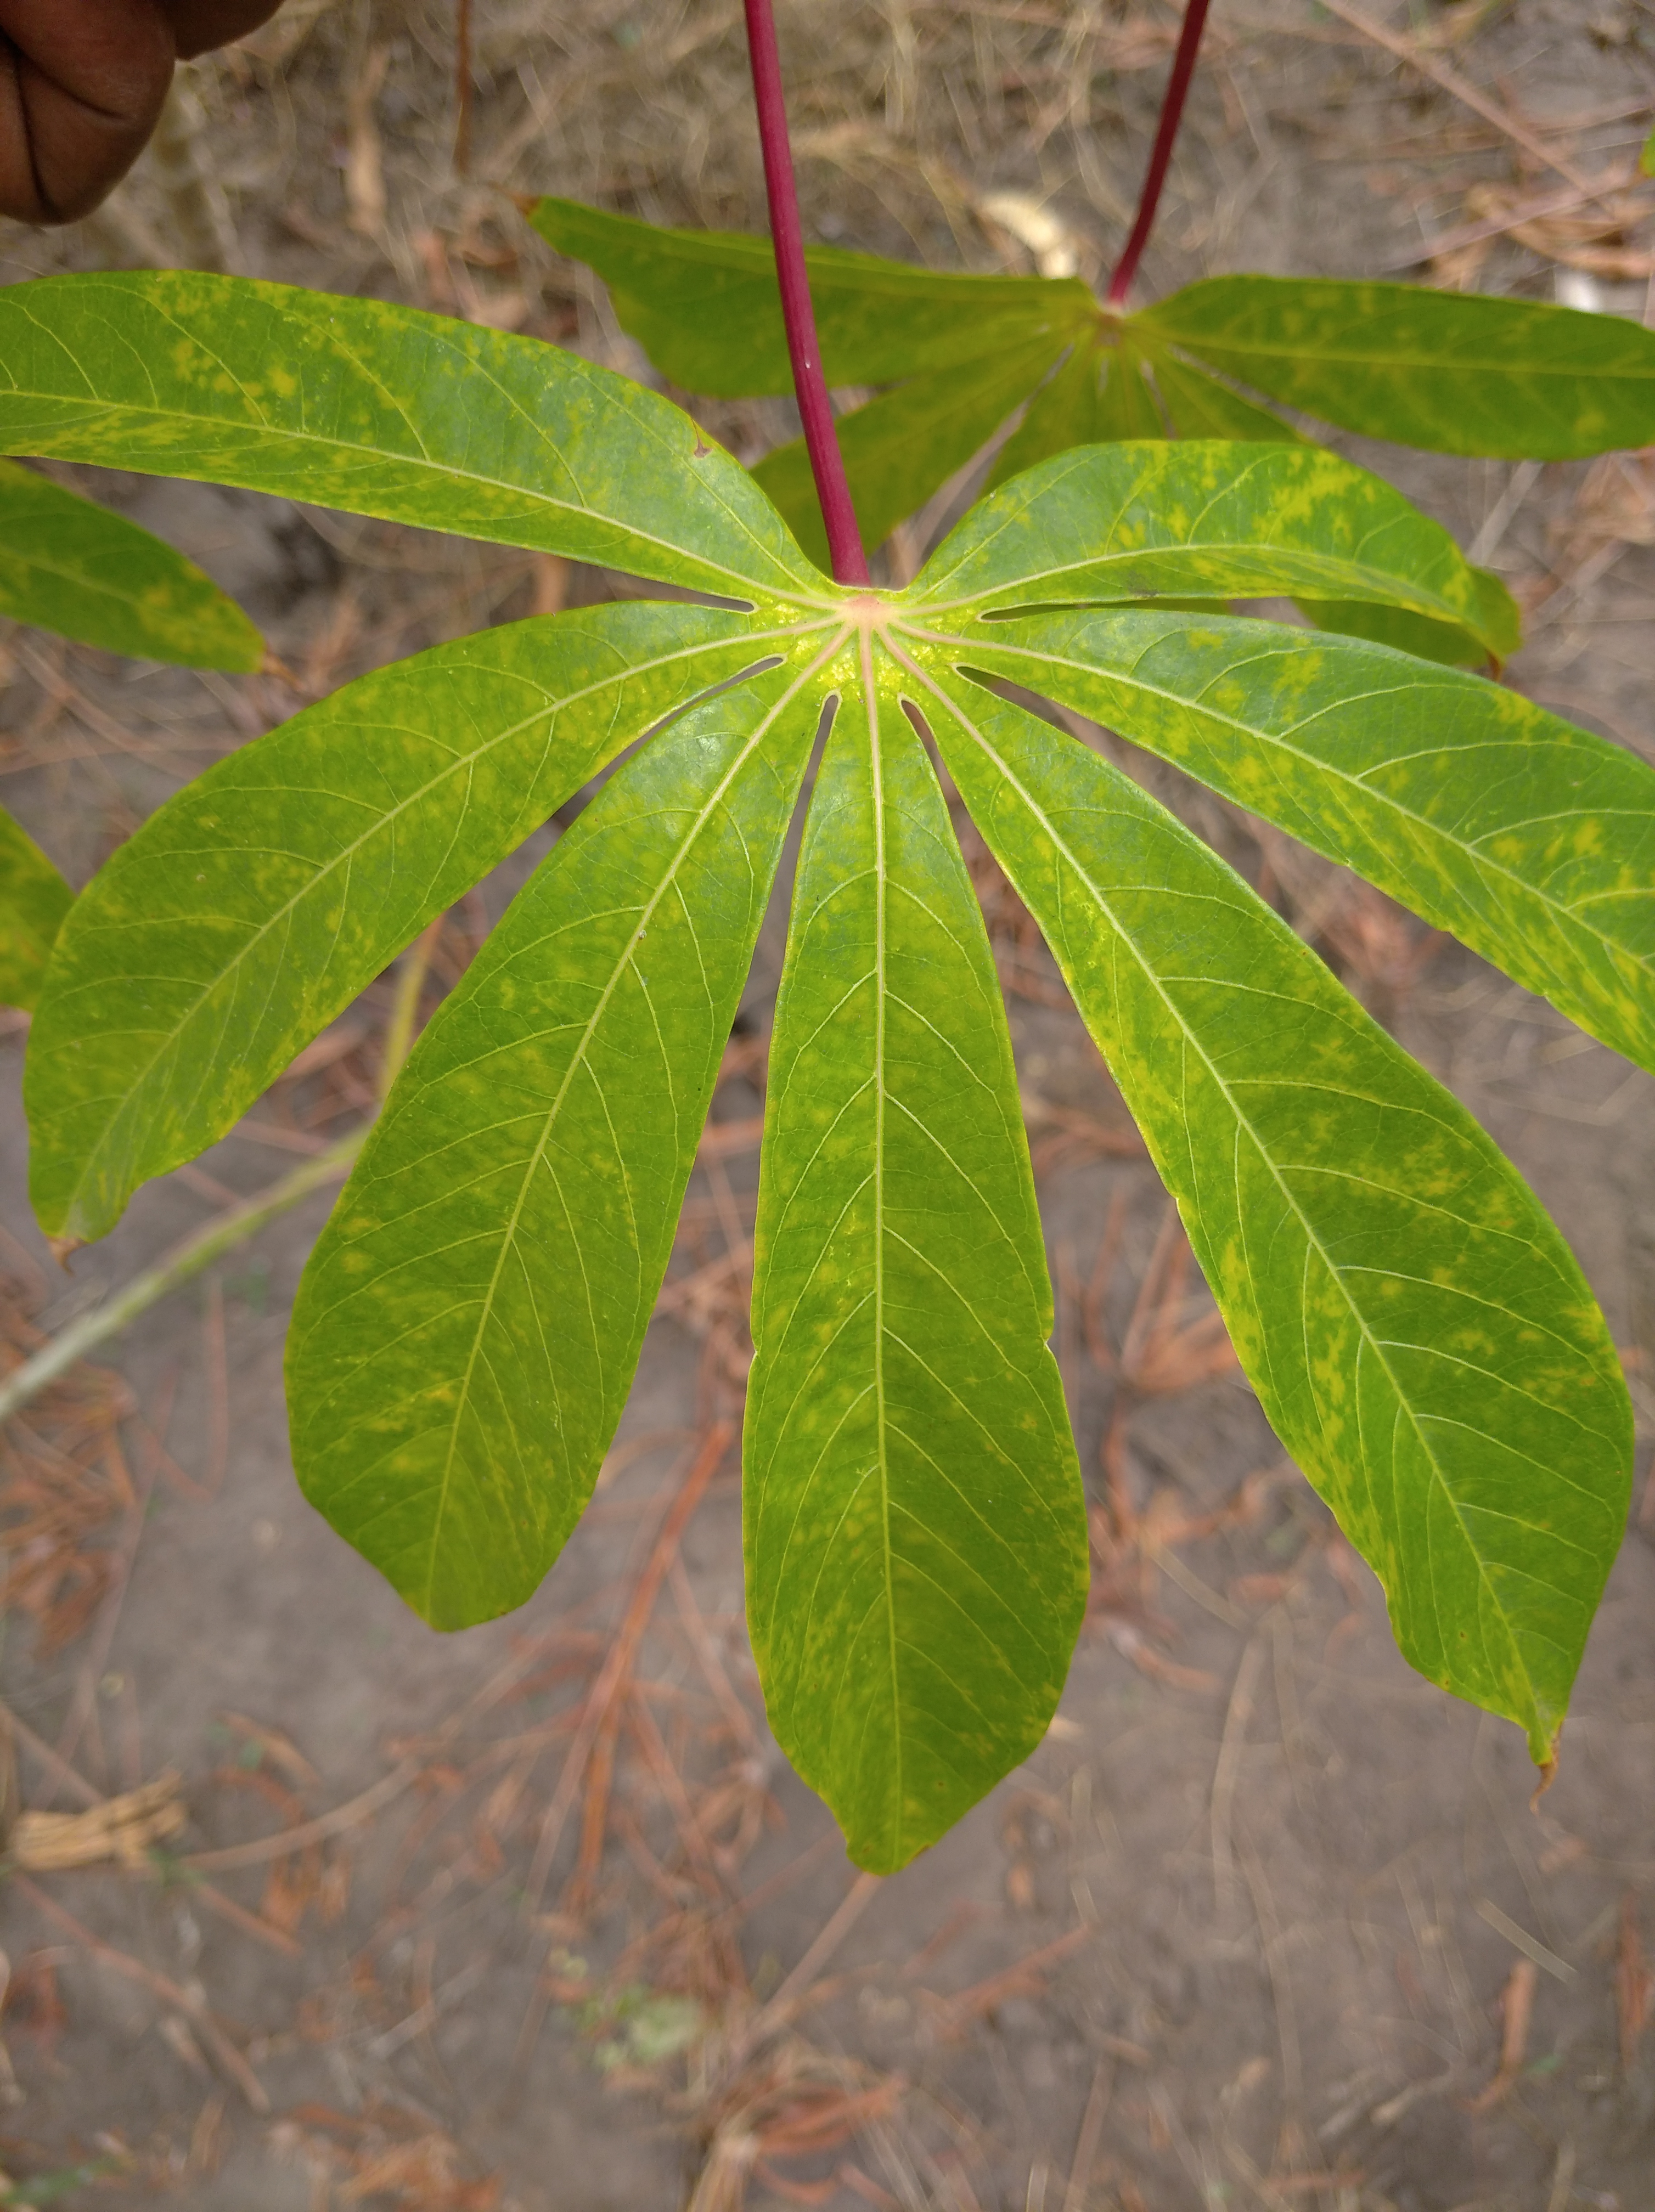
Label: cassava brown streak disease (cbsd)